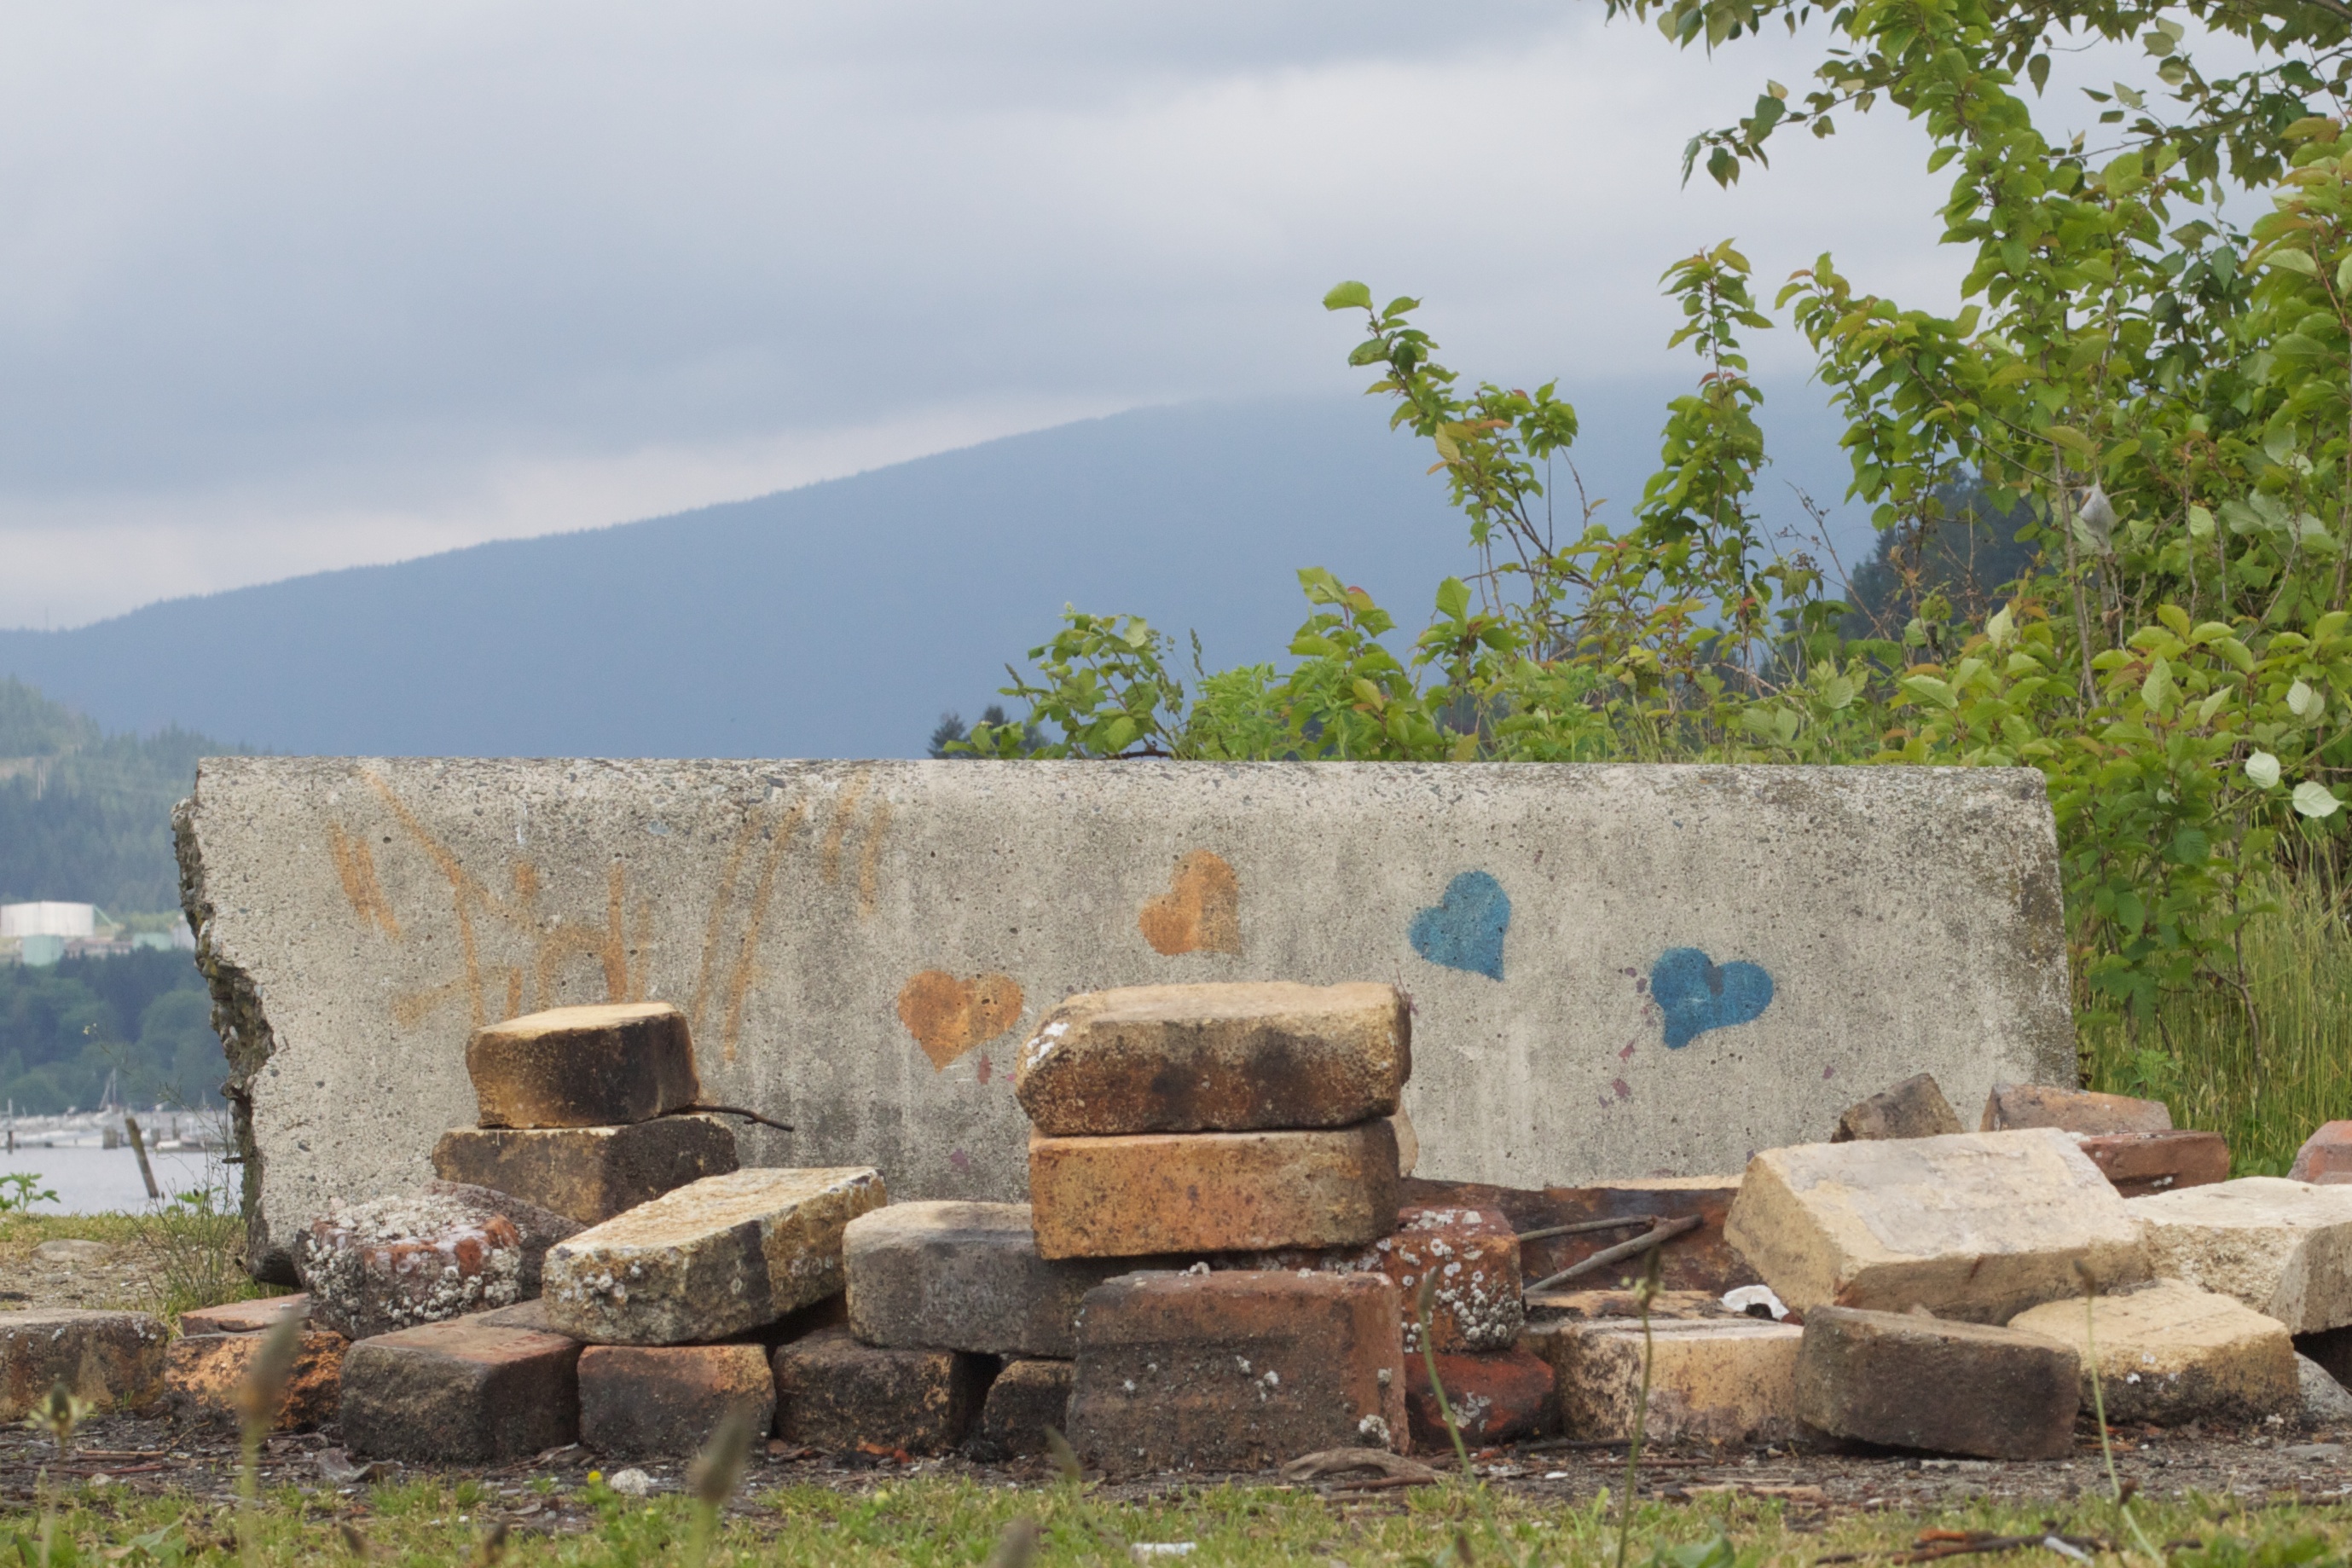
building, wall, village, fortification, ruins, rural area, archaeological site, ancient history